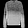
Label: Pullover